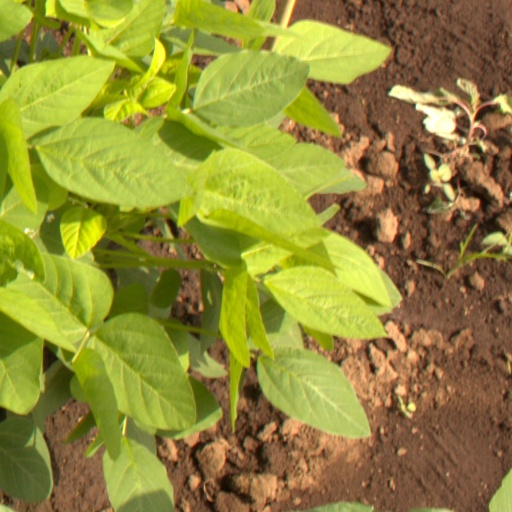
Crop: soybean